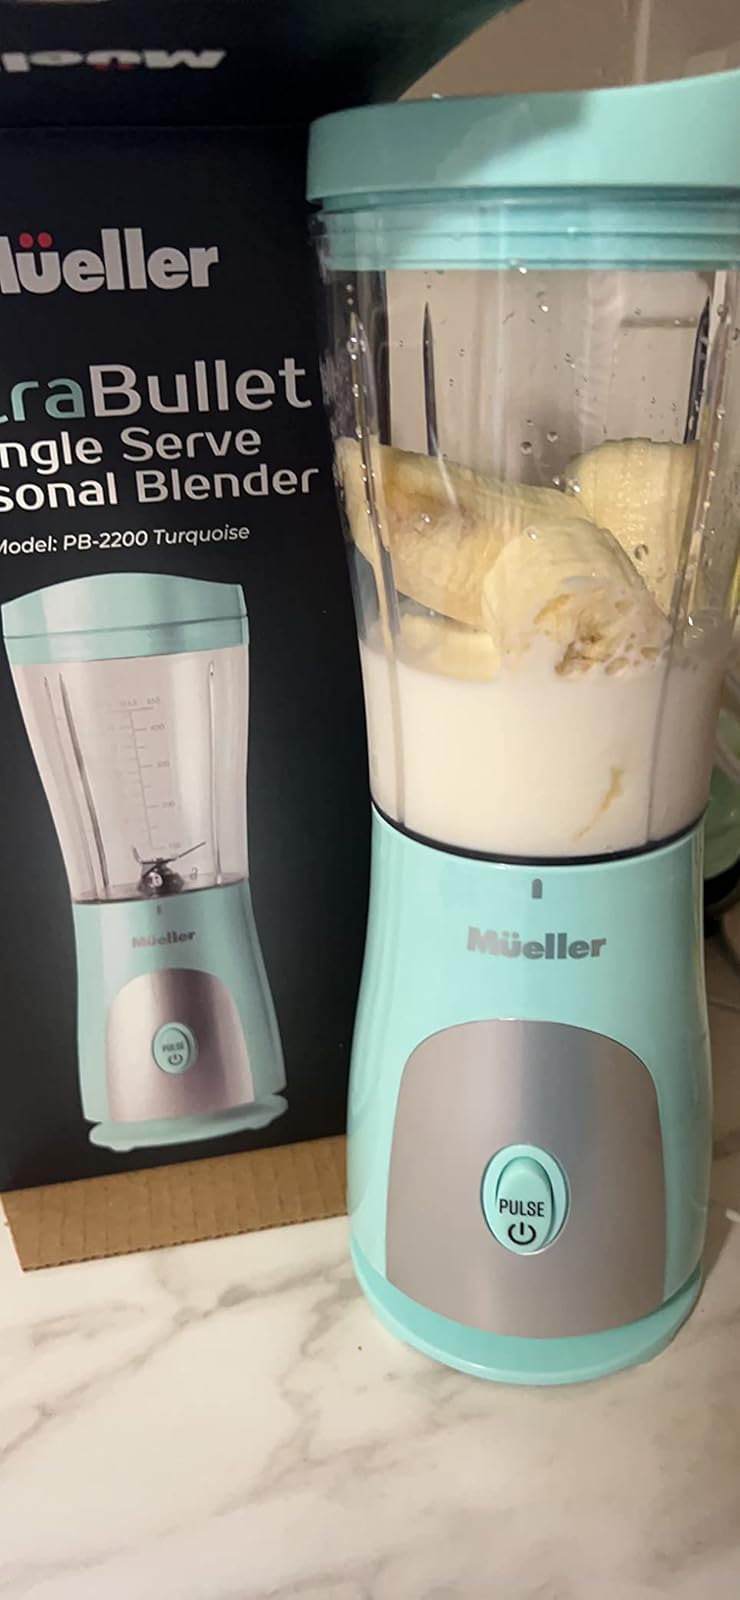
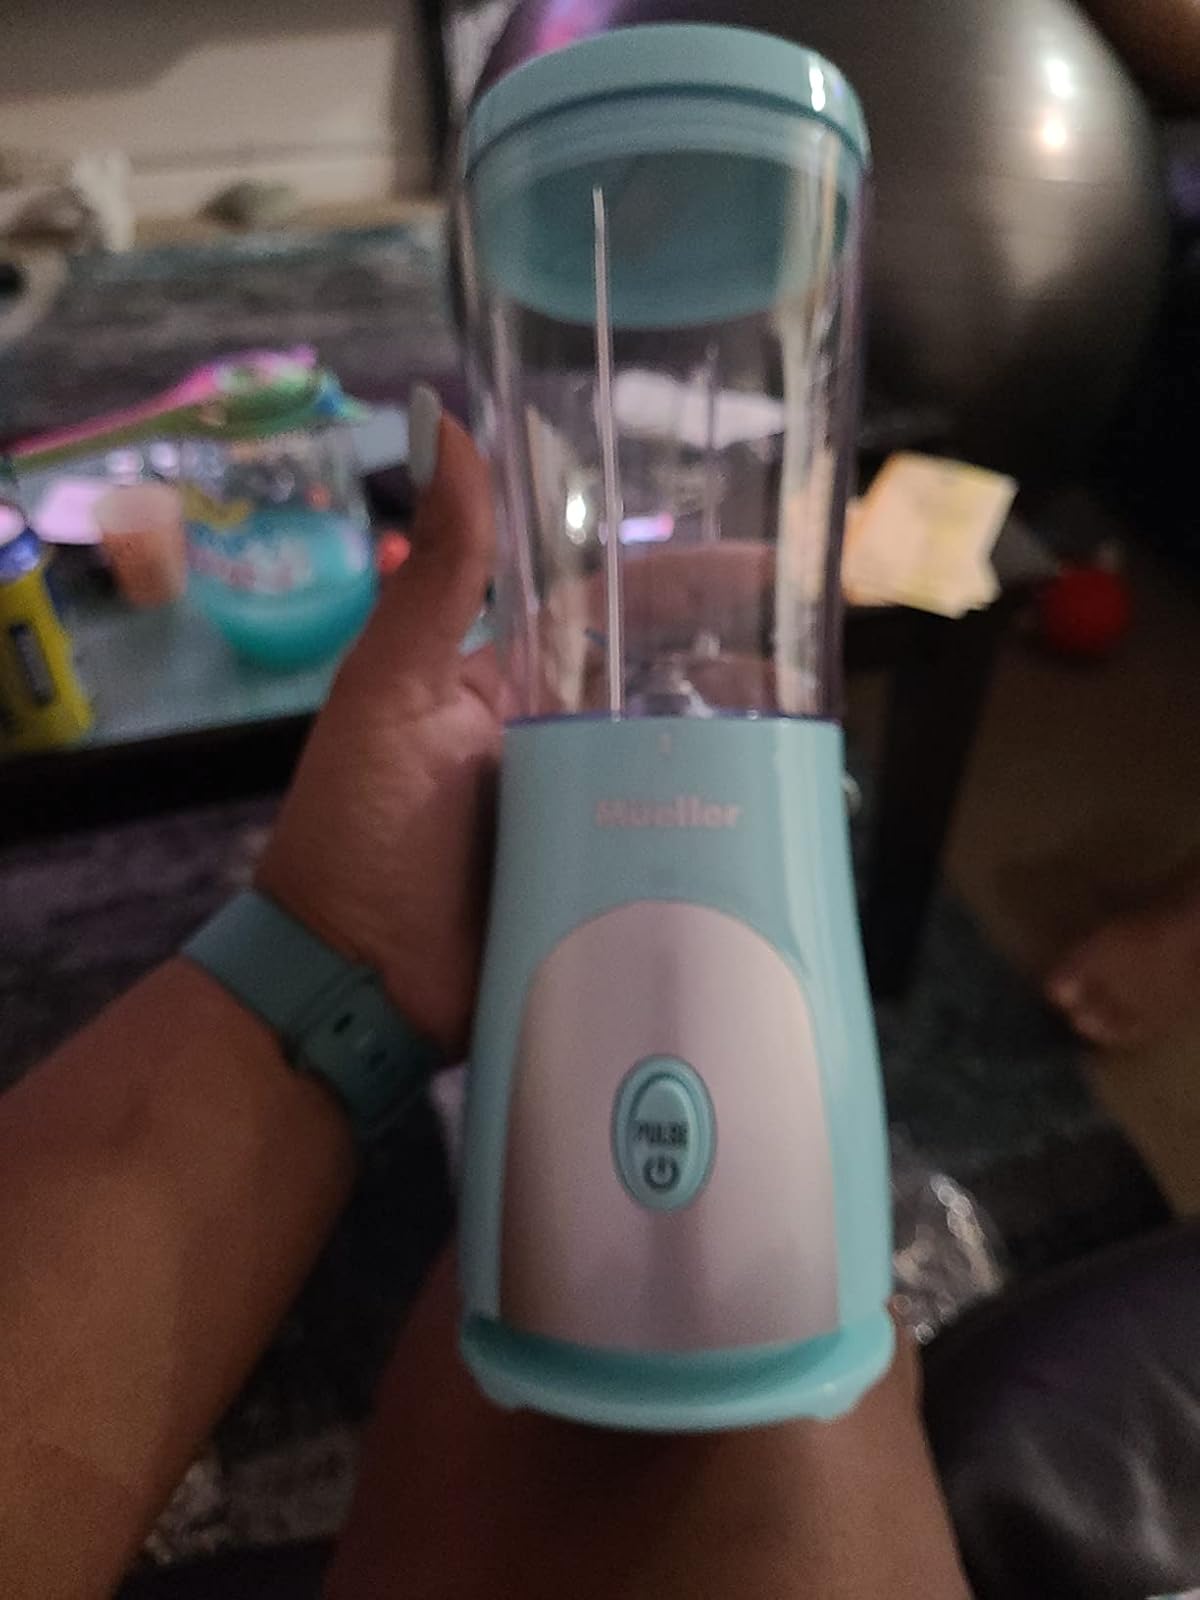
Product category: items_blender
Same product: yes